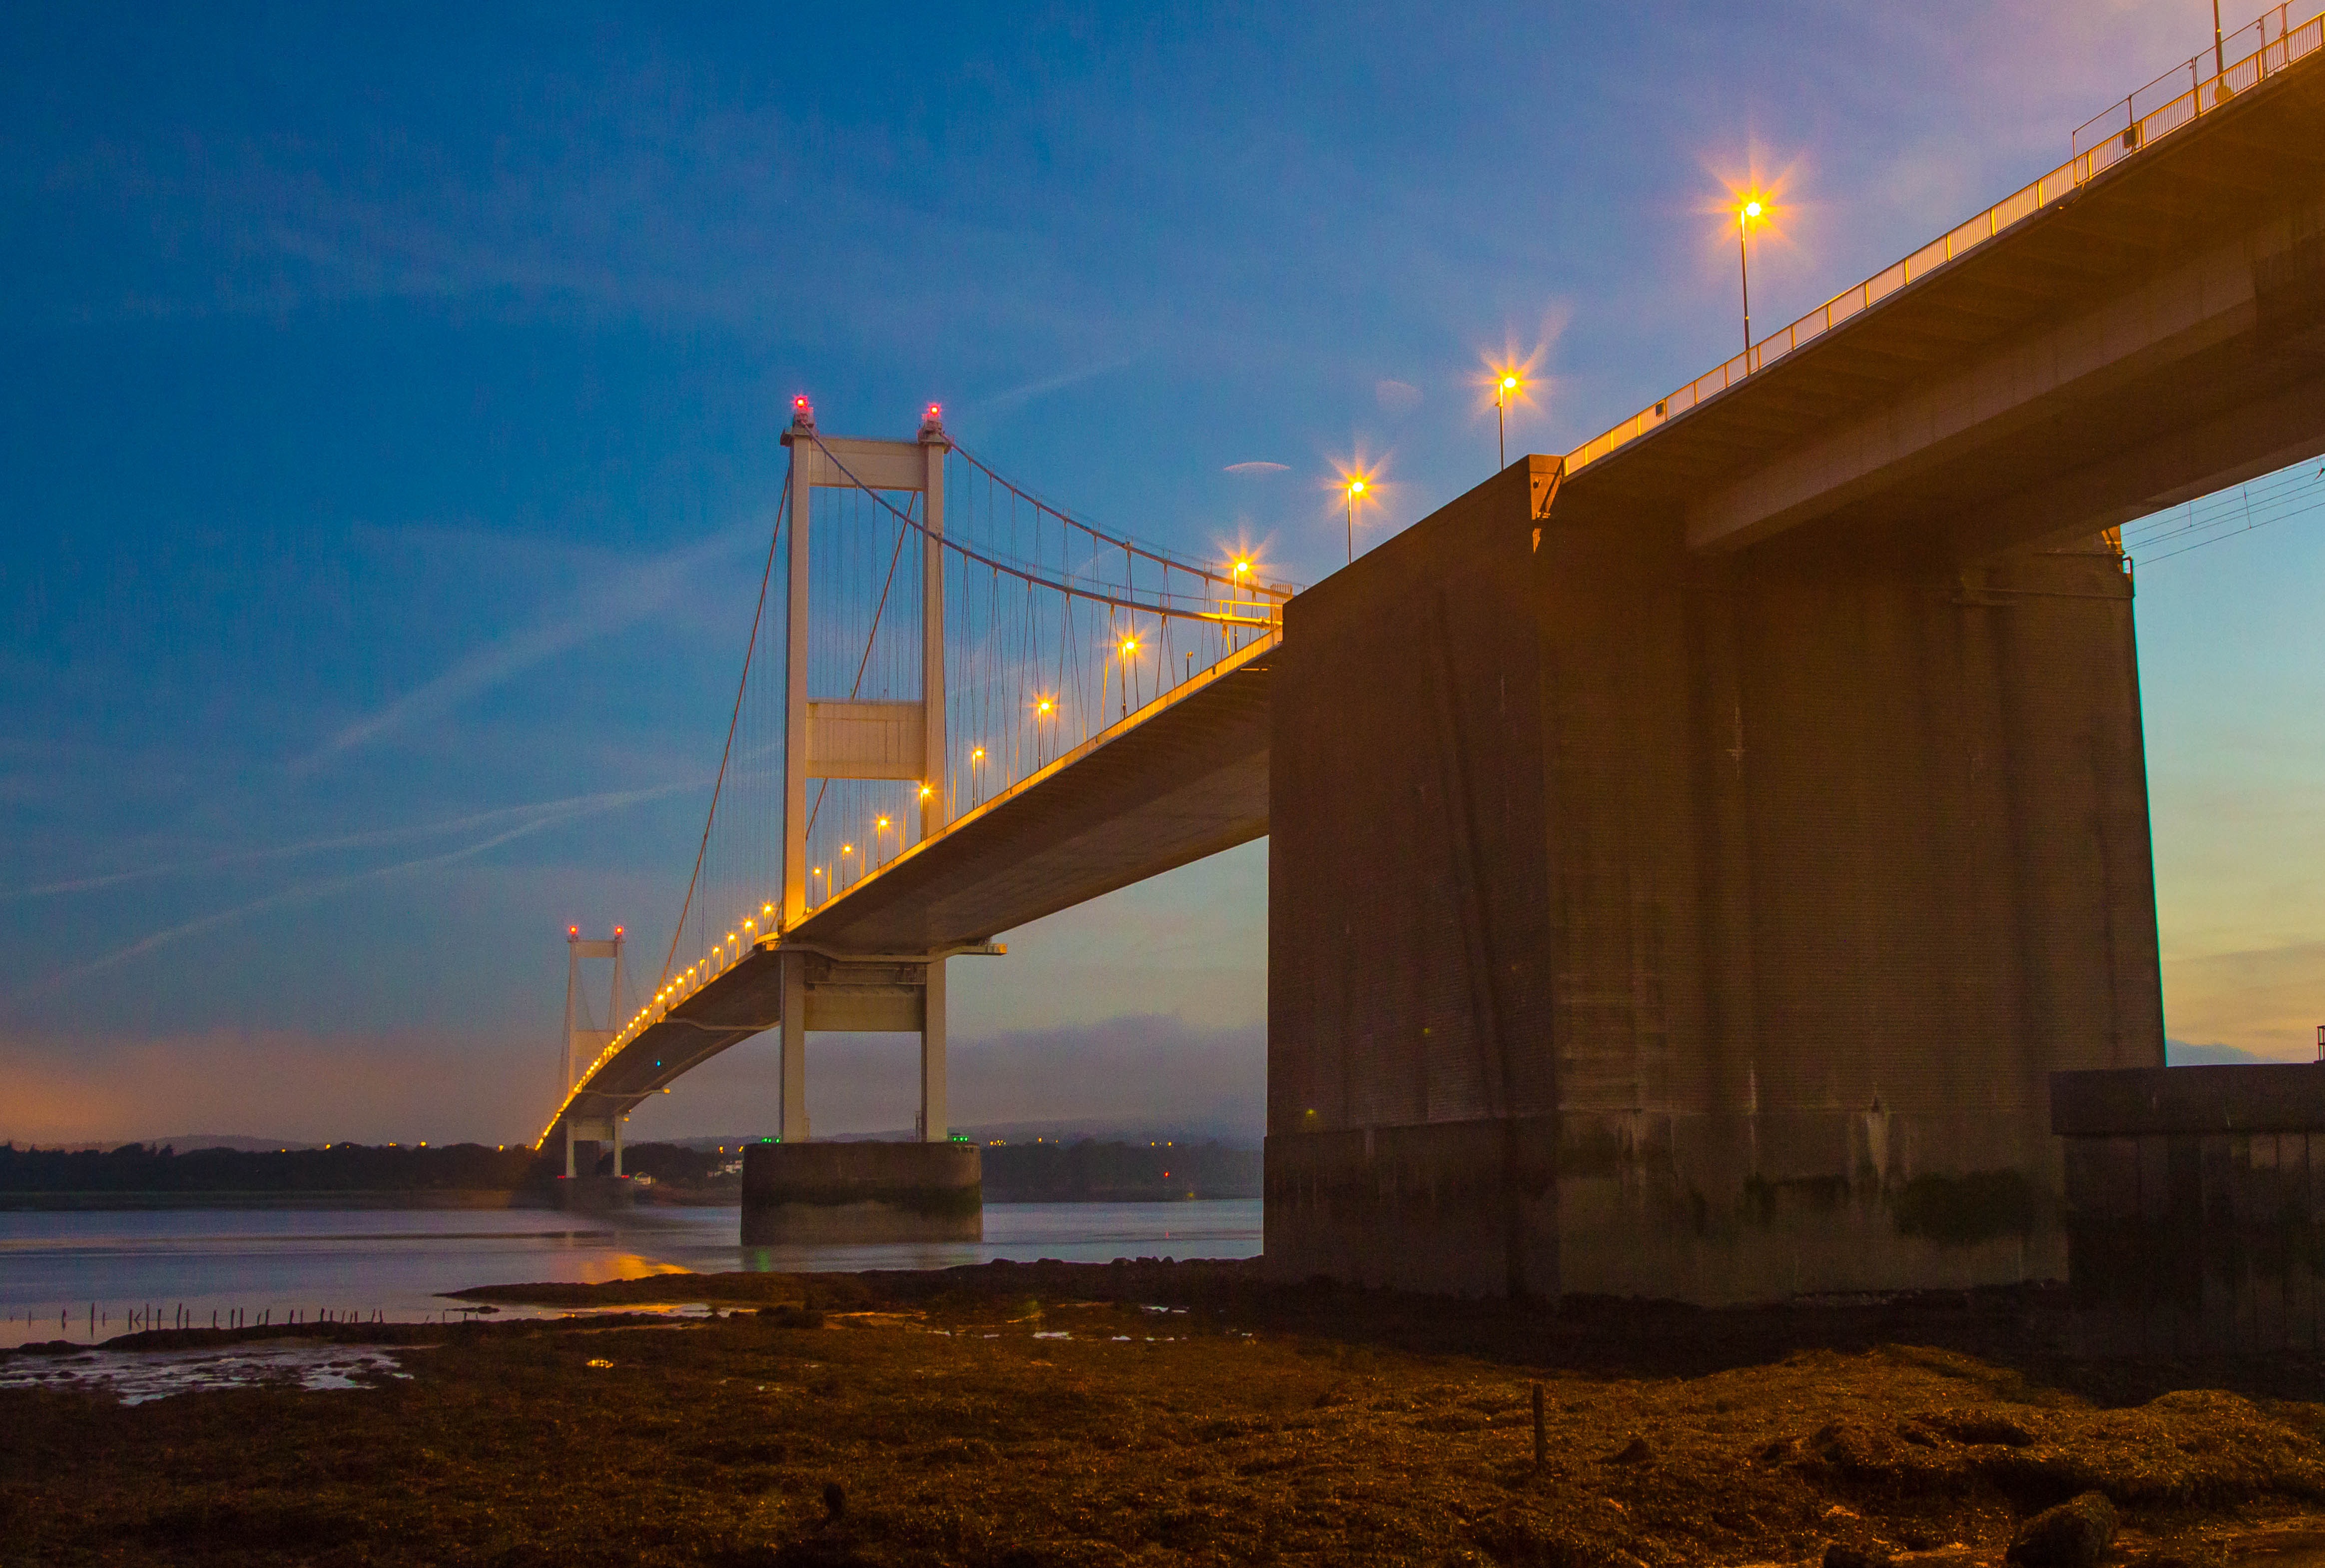
sea, horizon, light, sunrise, sunset, bridge, night, sunlight, morning, dawn, dusk, evening, reflection, landmark, in the morning, bristol, severn bridge